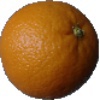
Label: Orange 1